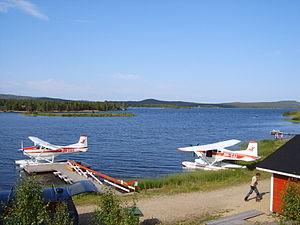
Inari est une municipalité de l'extrême nord de la Finlande, dans la région et province de la Laponie. Les frontières de la commune sont deux pays : la Russie et la Norvège ainsi que quatre communes : Sodankylä, Kittilä, Enontekiö et Utsjoki. C'est la commune la plus étendue de Finlande et deuxième d'Europe par la superficie. La municipalité a une taille comparable à des pays comme Israël, la Slovénie ou le Koweït et occupe environ 5 % de la superficie de la Finlande. Le Parlement sami de Finlande est situé dans la localité d'Inari.
Le lac Inari, en finnois Inarijärvi, en same d'Inari Aanaarjävri, en same du Nord Anárjávri, est un lac finlandais situé dans la province et région de Laponie, sur la commune d'Inari.